Green Line (Washington Metro)

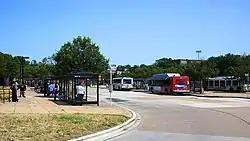
Extensive bus bays (depicted) were added to the Anacostia station to accommodate Prince George's County buses that never serviced the station.

Calls for a boycott increased in mid-September. On September 16, 1991, declaring that the city paid "40 percent of the Metro subsidy, but we're the last to get service," Mayor Dixon threatened to withhold the District's payment to Metro unless the bus changes were rescinded. Metro officials were angered by Dixon's statement and said that District officials had been involved in the bus route planning process for months. Mayor Dixon proposed on September 20 for Metro to continue to use Anacostia station as a hub but with bus service provided into downtown D.C. The plan, estimated to cost less than $500,000 a year, would require residents to transfer at Anacostia station but would not raise the total fare to more than $1. A month later, Metro's board of directors unanimously agreed to accept Dixon's plan and cancelled all planned route changes in the District of Columbia and Prince George's County. The cost of operating the bus routes totaled $2.5 million annually. The compromise led residents to call off their boycott of Metrobus.